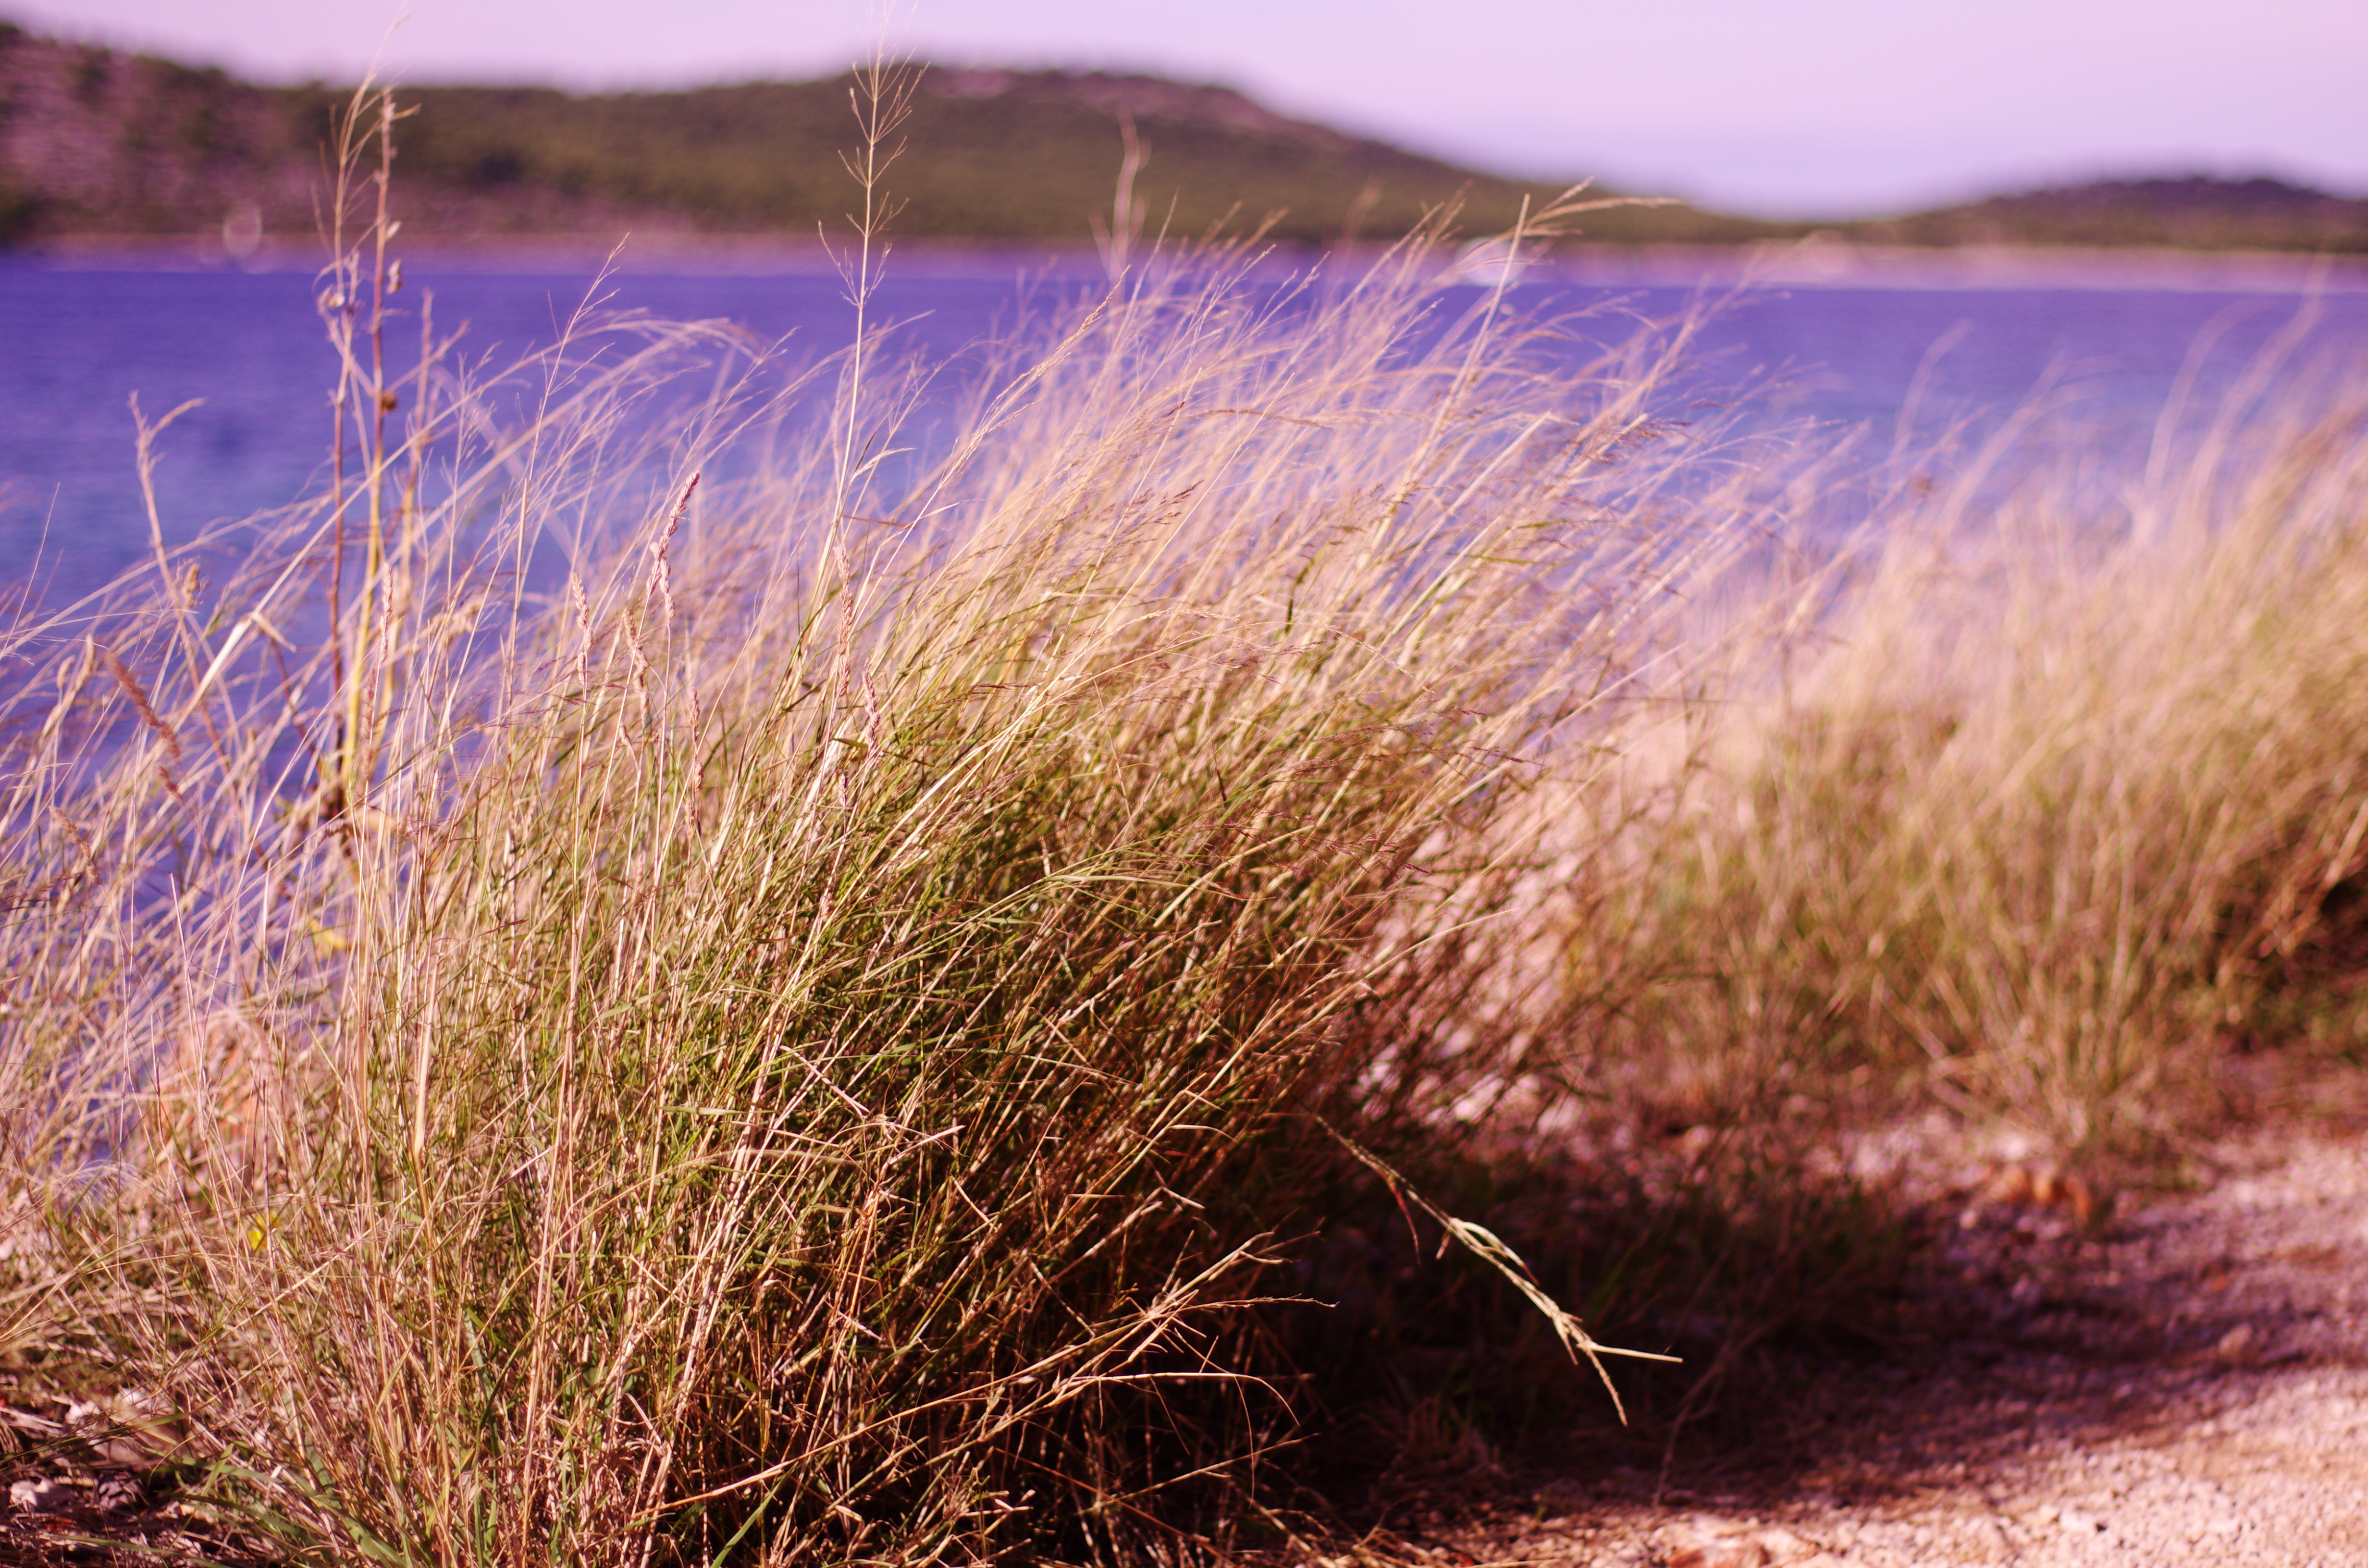
landscape, nature, grass, plant, sunset, field, photography, meadow, prairie, sunlight, morning, leaf, flower, frost, reflection, autumn, soil, flora, season, grassland, habitat, macro photography, steppe, natural environment, grass family